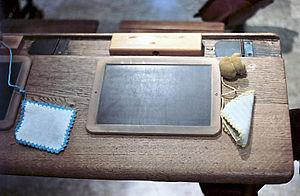
Une ardoise est une tablette à écrire faite à l’origine d'ardoise sertie dans un cadre de bois, et plus récemment de matière synthétique, et destinée à recevoir écriture ou dessins de manière provisoire. Elle succède ainsi aux tablettes de cire de l’Antiquité. Déjà attestée à la fin du Moyen Âge, elle est employée à grande échelle dans les écoles à partir du XIXᵉ siècle, afin de permettre aux enfants de faire des exercices d’écriture, de calcul et de dessin, alors que le papier est coûteux.